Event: Nepal Earthquake
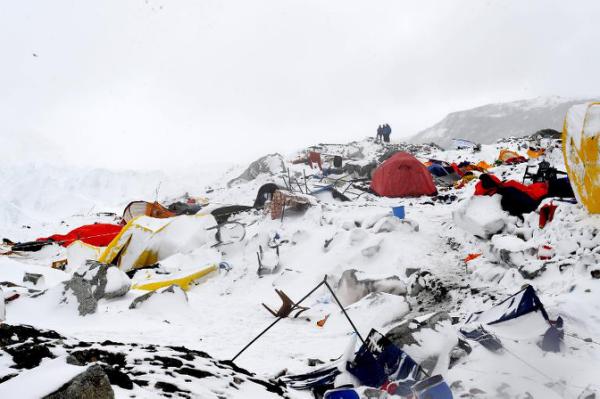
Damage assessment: damage